Gender equality in Rwanda

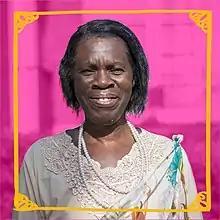
Godelieve Mukasarasi

Rape was used throughout the Rwandan genocide by Hutu men to gain power and control over Tutsi women. This act was even encouraged by leaders as a weapon of war. The prominent Hutu Minister of Family and Women's Affairs for Rwanda, Pauline Nyiramasuhuko, emboldened Hutu men by distributing contraception for the purpose of rape. Nyiramasuhuko was quoted saying, "Before you kill the women, you need to rape them."